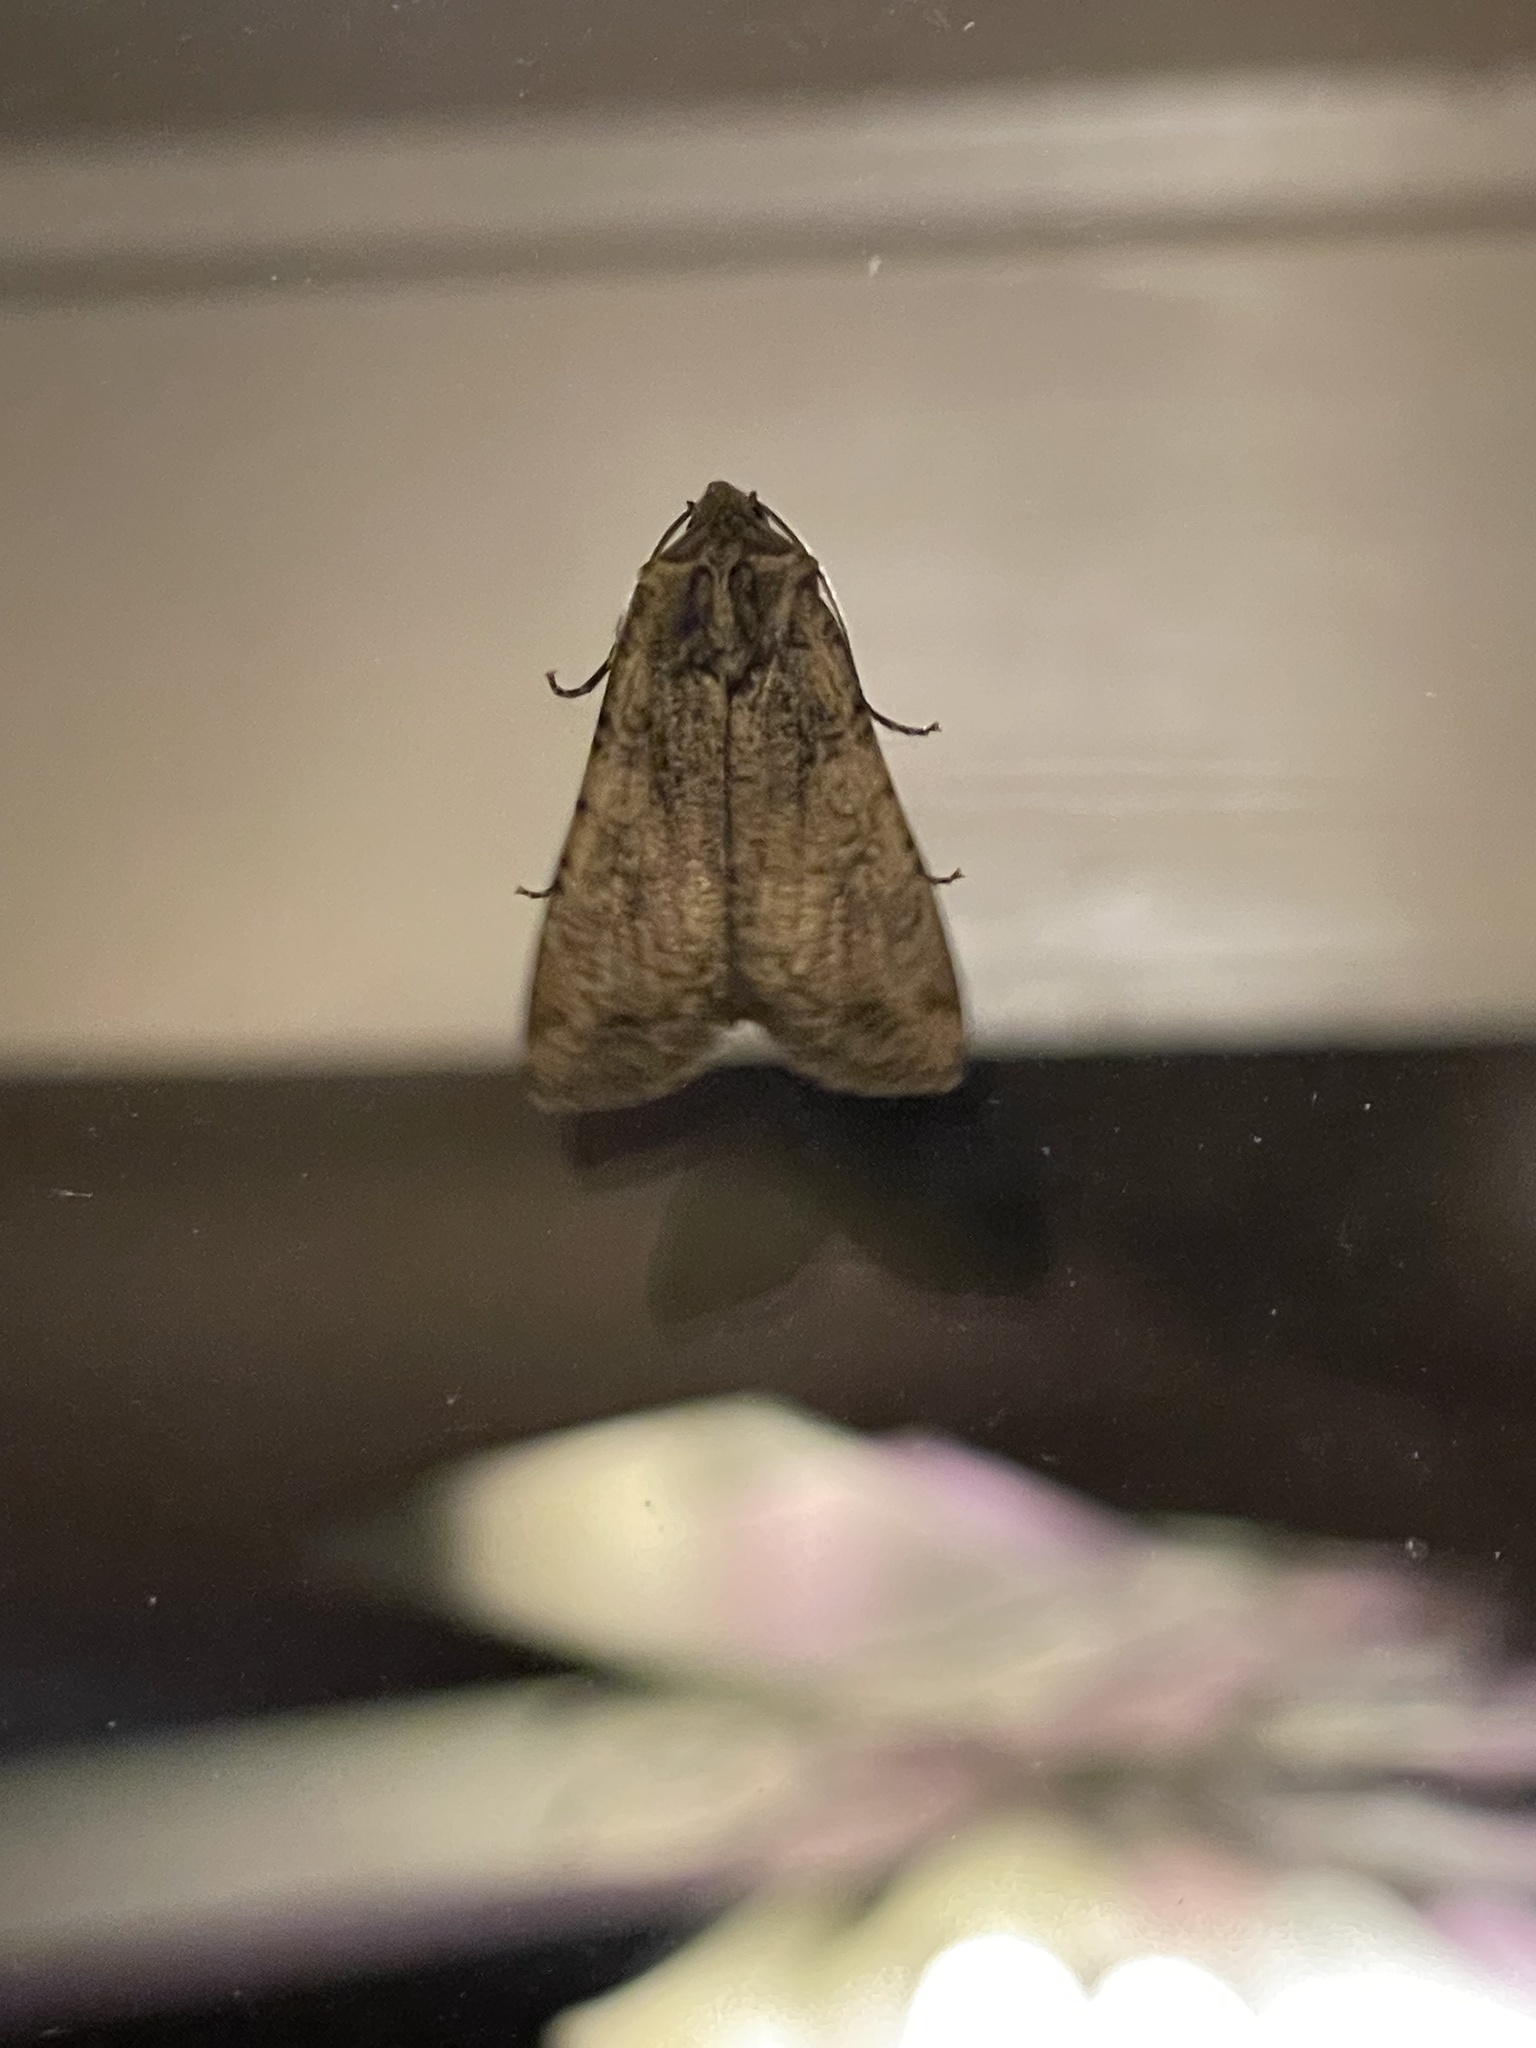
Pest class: cutworms